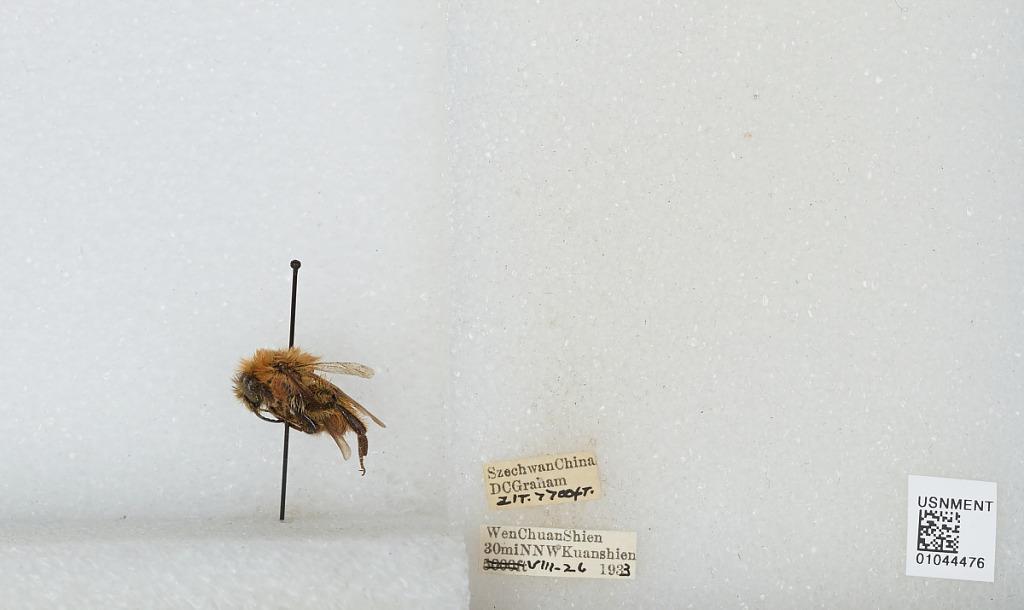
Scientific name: Bombus sp.
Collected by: D. Graham
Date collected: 1933-8-26
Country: China
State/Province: Sichuan
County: Wenchuan Xian
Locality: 30 mi NNW Kuanshien